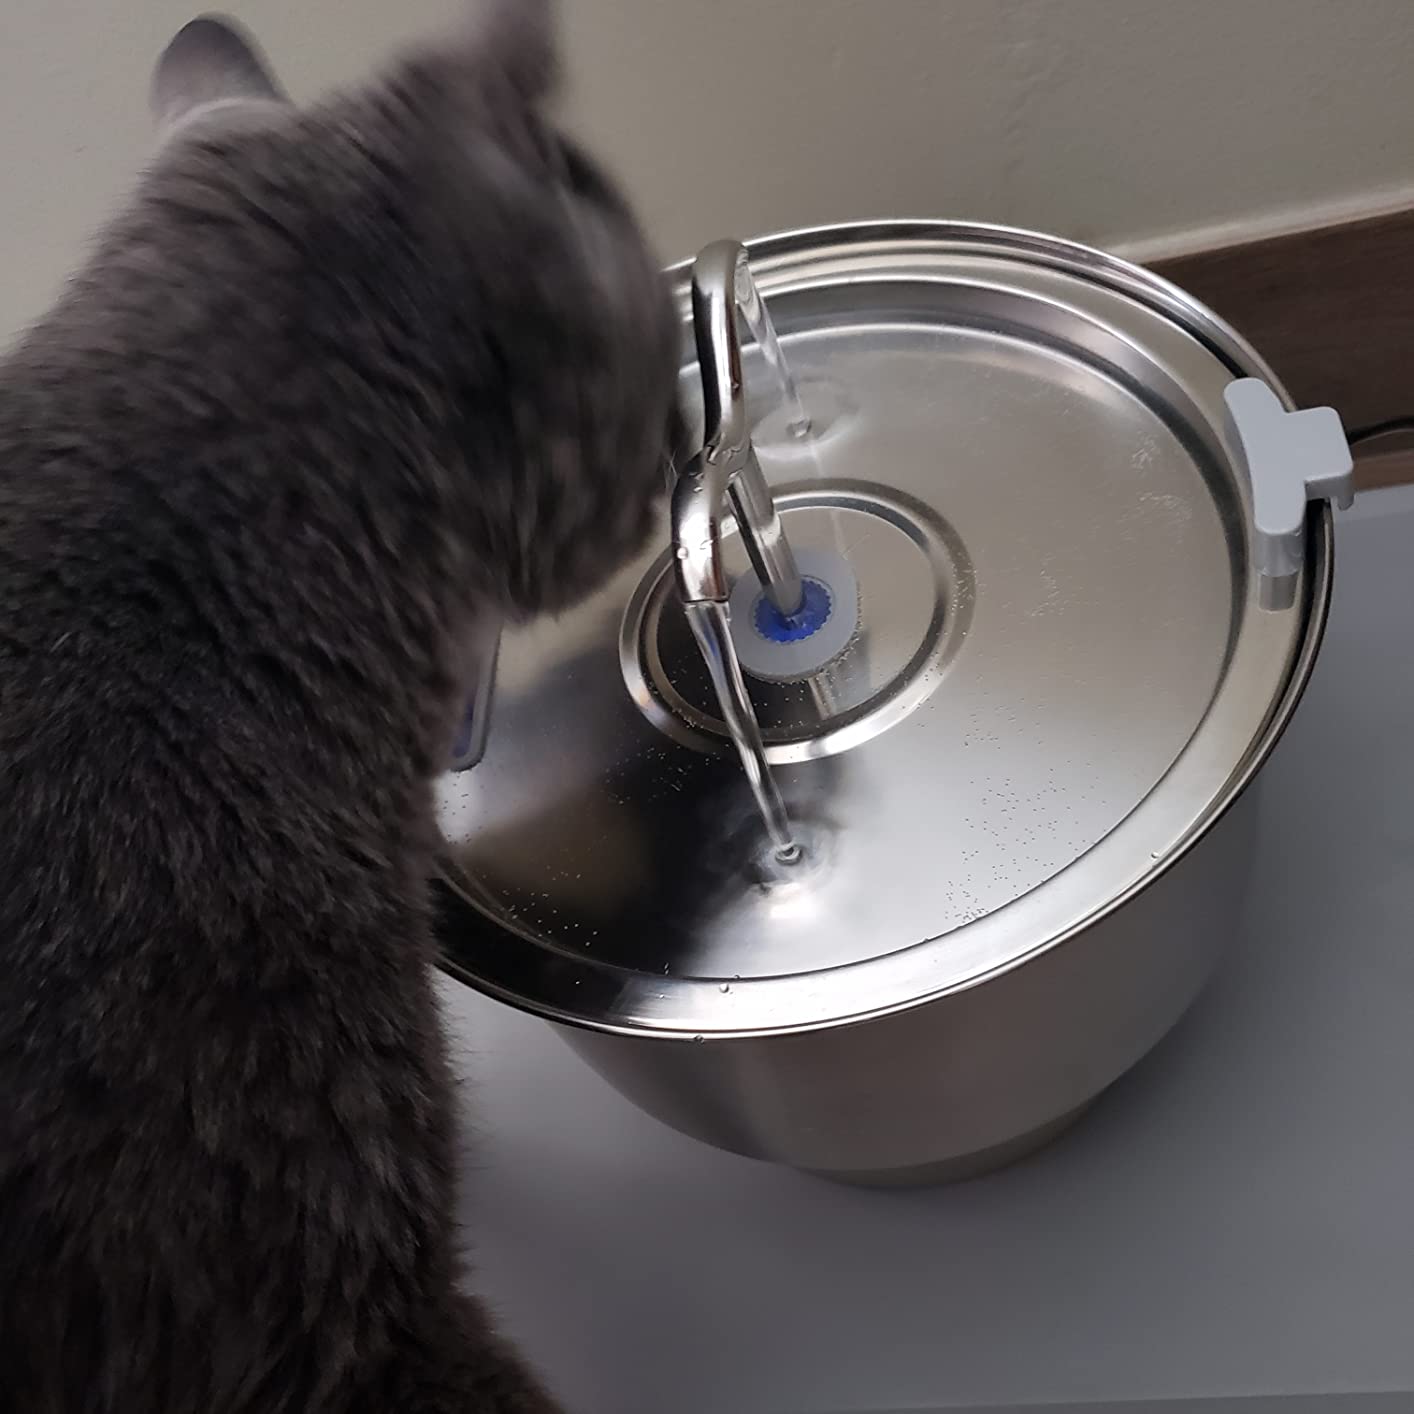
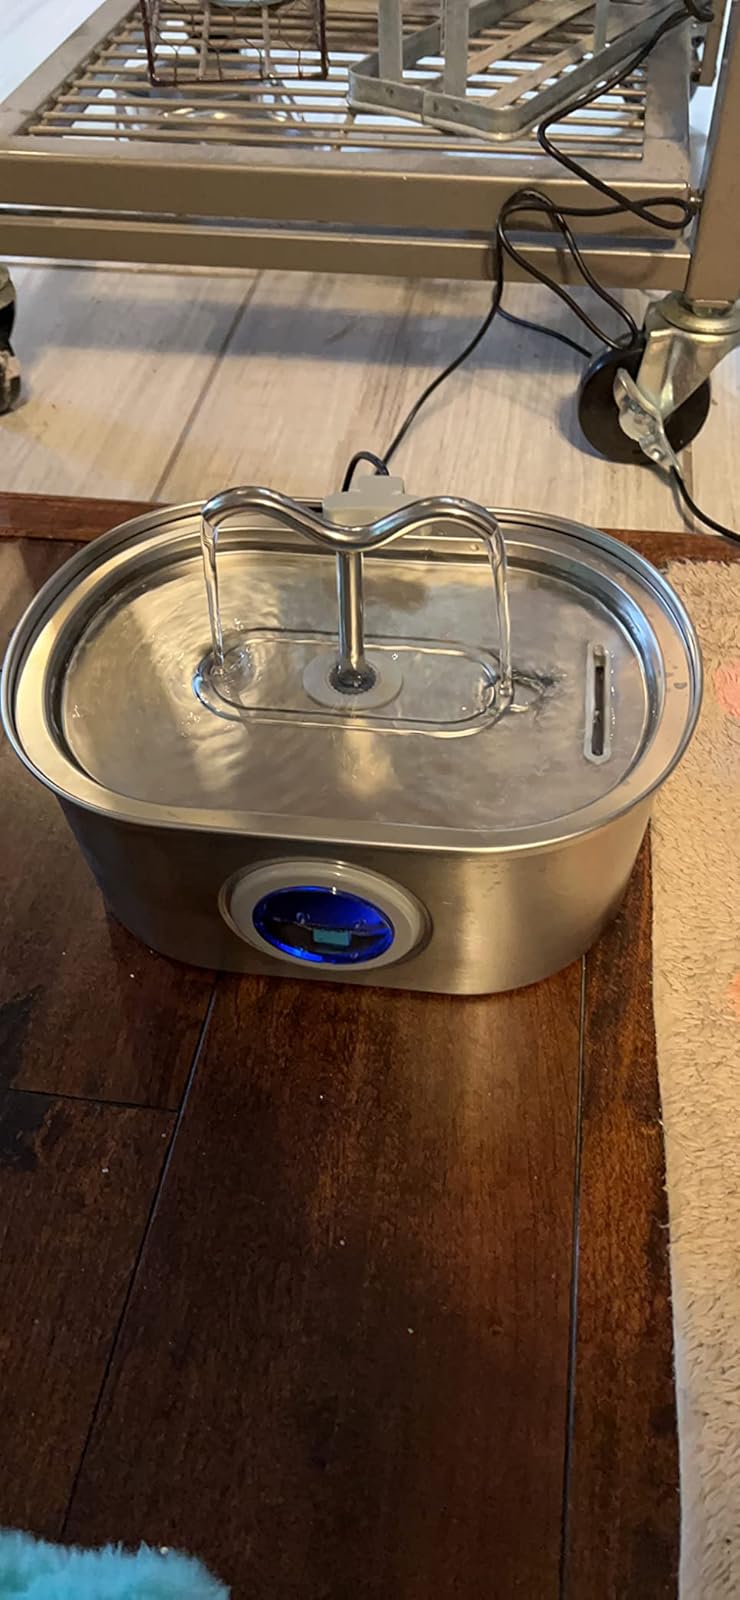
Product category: items_bowl
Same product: no